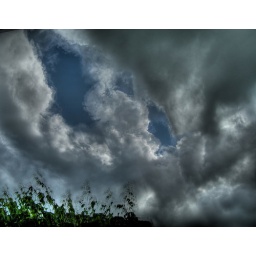
Sky with clouds behind my house in HDR style (Rovigo, Italy).